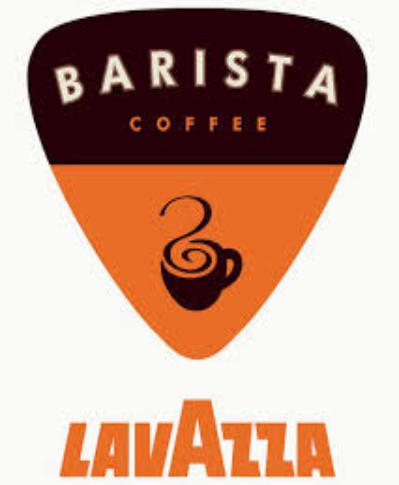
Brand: LAVAZZA
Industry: Food